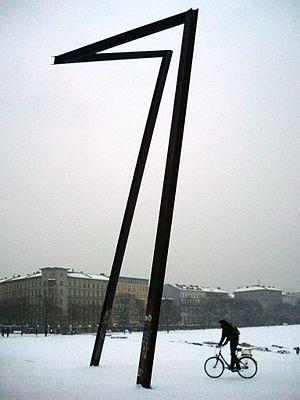
Rüdiger Preisler est un sculpteur allemand.
Le parc de Görlitz est un espace vert de 14 ha à Berlin-Kreuzberg. Surnommé Görli par bérolinisme, il est d'une forme rectangulaire orientée du nord-ouest au sud-est. À la sortie nord-ouest du parc se trouve la station de métro Gare de Görlitz.